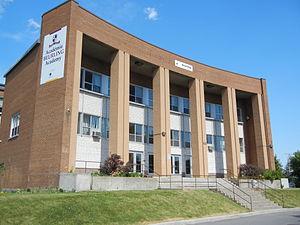
L'entrée principale de l'Académie Beurling, Verdun, Québec, Canada.
Verdun est un quartier résidentiel et un arrondissement de la ville de Montréal au Québec. Il est situé au sud-ouest de l'île de Montréal sur la rive du fleuve Saint-Laurent en aval de rapides de Lachine. Verdun est bordé au nord par la rivière Saint-Pierre, l'Autoroute 15 et le Pont Champlain, à l'ouest par le Canal de l'Aqueduc et au sud-ouest par l’arrondissement de LaSalle. Il englobe également l'Île-des-Soeurs. On y comptait 69 229 habitants en 2016.